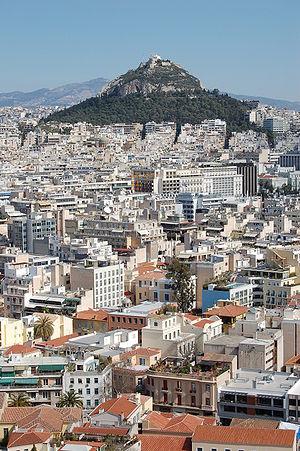
Le Lycabette ou Lykavittos est une colline de l'Attique appartenant à la chaîne du Pentélique.